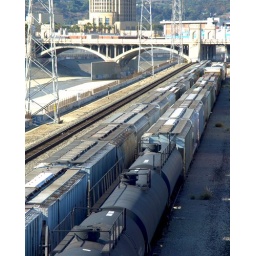
Railway cars by the LA river